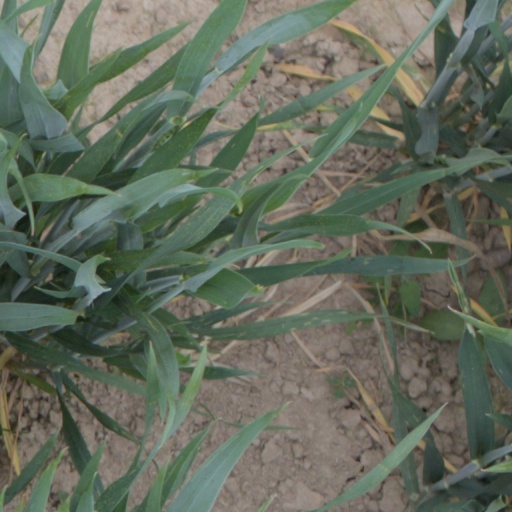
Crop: wheat